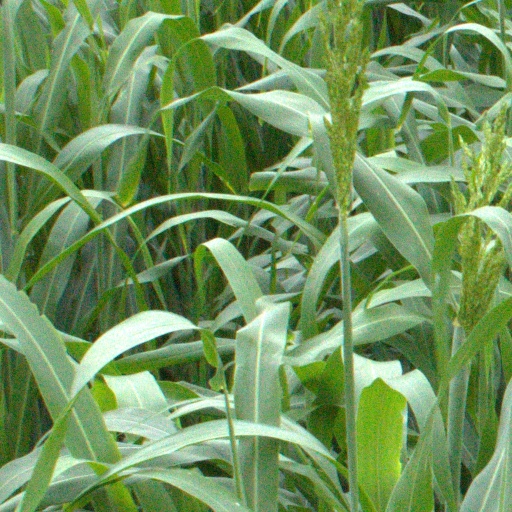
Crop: sorghum